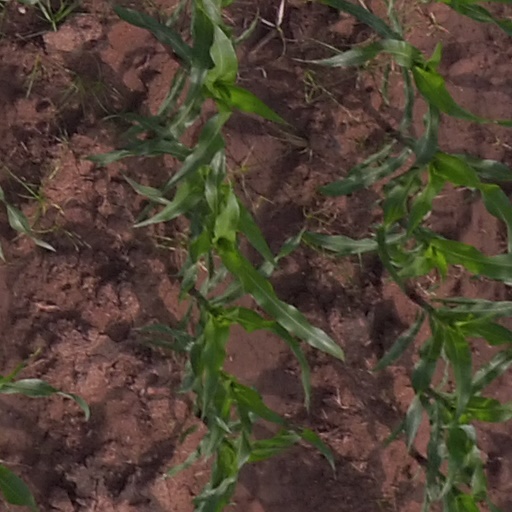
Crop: maize; corn